CKUA Radio Network

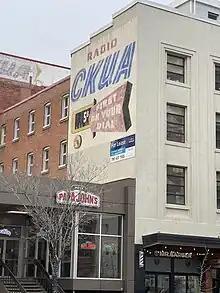
CKUA billboard on its original Alberta Block building headquarters

CKUA was headquartered in the Alberta Block building on Jasper Avenue in Edmonton starting in 1955. In October 2012, CKUA moved into its current location in the Alberta Hotel building, with its first broadcast from the new location on October 15, 2012.